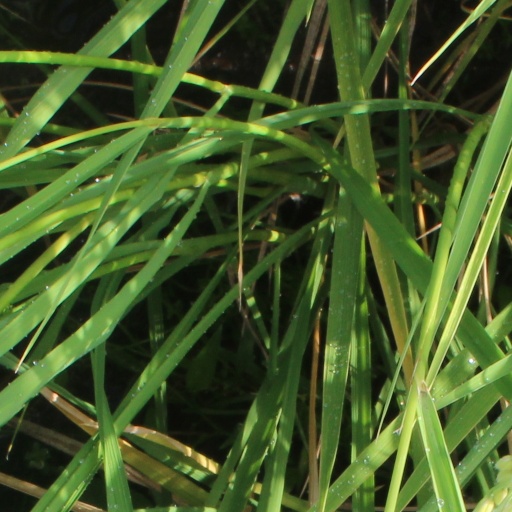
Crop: rice